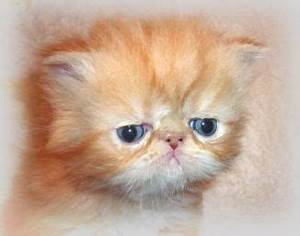
Label: gatto